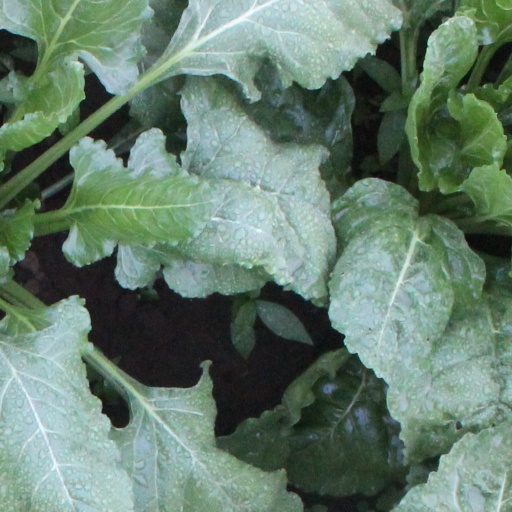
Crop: sugar beet